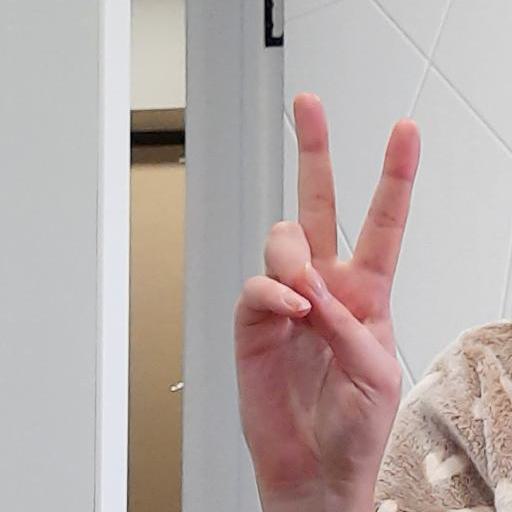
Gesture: peace